Ismail Samani

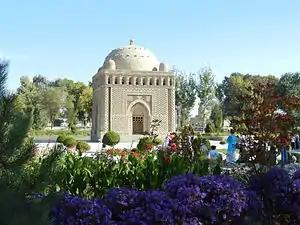
Picture of the Samanid Mausoleum, the burial site of Ismail.

Ismail is known in history as a competent general and a strong ruler; many stories about him are written in Arabic and Persian sources. Furthermore, because of his campaigns in the north, his empire was so safe from enemy incursions that the defences of Bukhara and Samarkand went unused. However, this later had consequences; at the end of the dynasty, the earlier strong, but now crumbling walls, were greatly missed by the Samanids, who were constantly under attack by the Karakhanids and other enemies.